Salema, Portugal

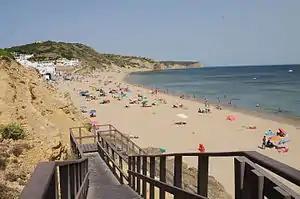
Bay of Salema in August 2011

Salema is a village located near Vila do Bispo in the Algarve, Portugal. Historically it was a fishing village, but at present it is a popular tourist destination.